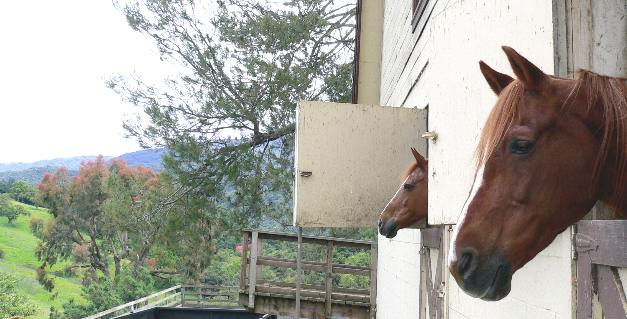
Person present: No